Pedro Américo

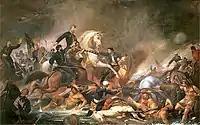
"Batalha de Campo Grande", 1871, depicting the Battle of Acosta Ñu

Relenting to the government's requests, Américo returned to Brazil in 1869, first passing through Portugal, where at the end of the year he married Carlota de Araújo Porto-Alegre (1844–1918), daughter of Manuel de Araújo Porto-Alegre, then Brazilian consul in Lisbon. With her he would later have three children. He arrived in Rio de Janeiro in the early 1870s and began to dedicate himself to painting mythological and historical canvases and portraits. At the Imperial Academy he taught archeology, art history and aesthetics. He also wrote, directed the numismatics and archeology sections of the Imperial and National Museum, and made caricatures for the periodical "A Comédia Social".